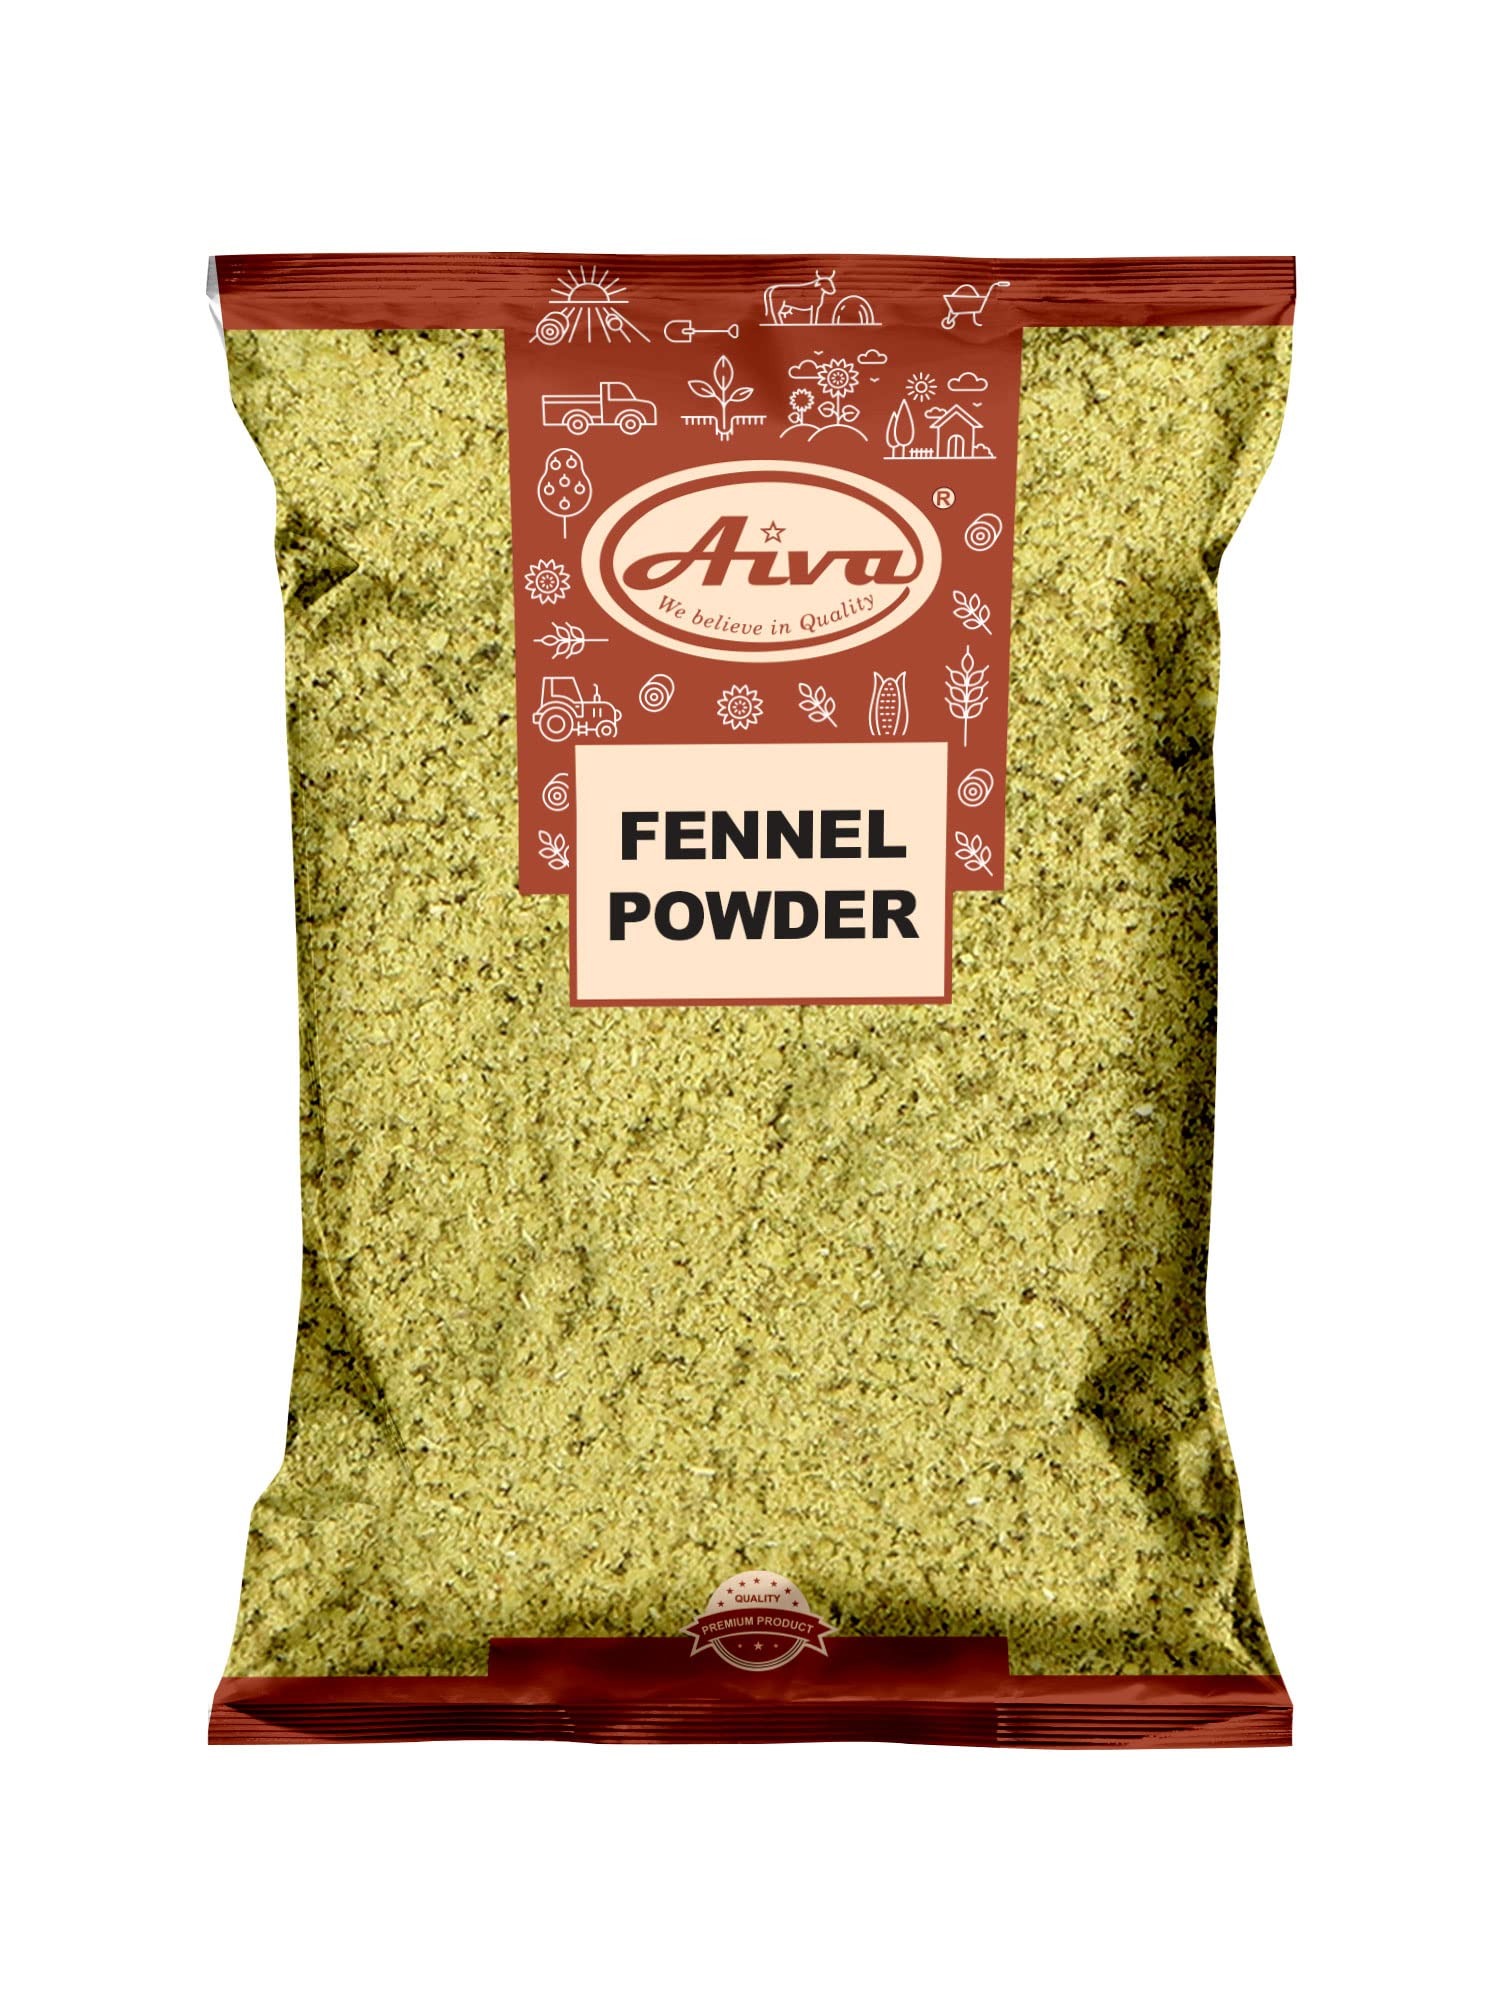
Item Name: Aiva Fennel Ground Powder (Saunf Powder) 7 Ounce Bulk | All-Natural Spice | Vegan, Indian Origin
Bullet Point 1: 𝗣𝗿𝗲𝗺𝗶𝘂𝗺 𝗤𝘂𝗮𝗹𝗶𝘁𝘆 𝗙𝗲𝗻𝗻𝗲𝗹 𝗣𝗼𝘄𝗱𝗲𝗿: Aiva Fennel Ground is made from carefully selected fennel seeds, providing a rich, aromatic flavor that elevates your cooking, baking, and seasoning experience.
Bullet Point 2: 𝗩𝗲𝗿𝘀𝗮𝘁𝗶𝗹𝗲 𝗦𝗽𝗶𝗰𝗲 𝗳𝗼𝗿 𝗖𝘂𝗹𝗶𝗻𝗮𝗿𝘆 𝗗𝗲𝗹𝗶𝗴𝗵𝘁𝘀: Perfect for enhancing both sweet and savory dishes, this ground fennel is ideal for curries, sauces, stews, desserts, herbal teas, and spice blends.
Bullet Point 3: 𝗔𝗿𝗼𝗺𝗮𝘁𝗶𝗰 𝗮𝗻𝗱 𝗙𝗹𝗮𝘃𝗼𝗿𝗳𝘂𝗹: Known for its warm, slightly sweet licorice-like flavor, fennel powder is a pantry essential for traditional and modern recipes alike.
Bullet Point 4: 𝗚𝗿𝗲𝗮𝘁 𝗳𝗼𝗿 𝗛𝗼𝗺𝗲𝗺𝗮𝗱𝗲 𝗕𝗹𝗲𝗻𝗱𝘀: Whether you are creating dry rubs, chai masala, or baked treats, Aiva's fennel powder adds depth and complexity to your spice mixes and beverages.
Bullet Point 5: 𝗔𝘂𝘁𝗵𝗲𝗻𝘁𝗶𝗰 𝗦𝗽𝗶𝗰𝗲 𝗳𝗿𝗼𝗺 𝗜𝗻𝗱𝗶𝗮: Hand-selected and freshly ground fennel seeds to ensure bold, authentic flavors in every spoonful, ideal for home chefs and professional kitchens.
Product Description: 𝗣𝗿𝗲𝗺𝗶𝘂𝗺 𝗤𝘂𝗮𝗹𝗶𝘁𝘆 𝗙𝗲𝗻𝗻𝗲𝗹 𝗣𝗼𝘄𝗱𝗲𝗿: Aiva Fennel Ground is made from carefully selected fennel seeds, providing a rich, aromatic flavor that elevates your cooking, baking, and seasoning experience.
Value: 1.0
Unit: Count

Price: 6.99